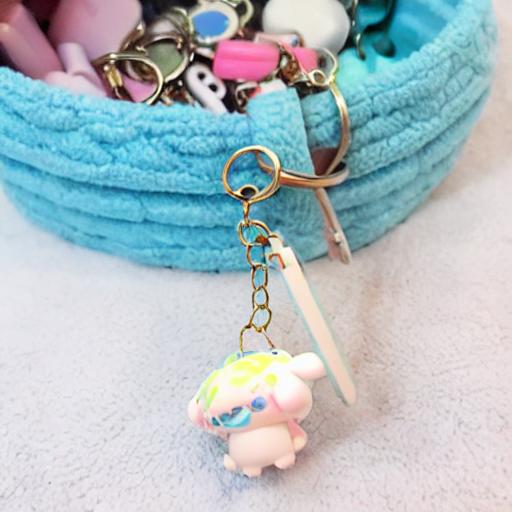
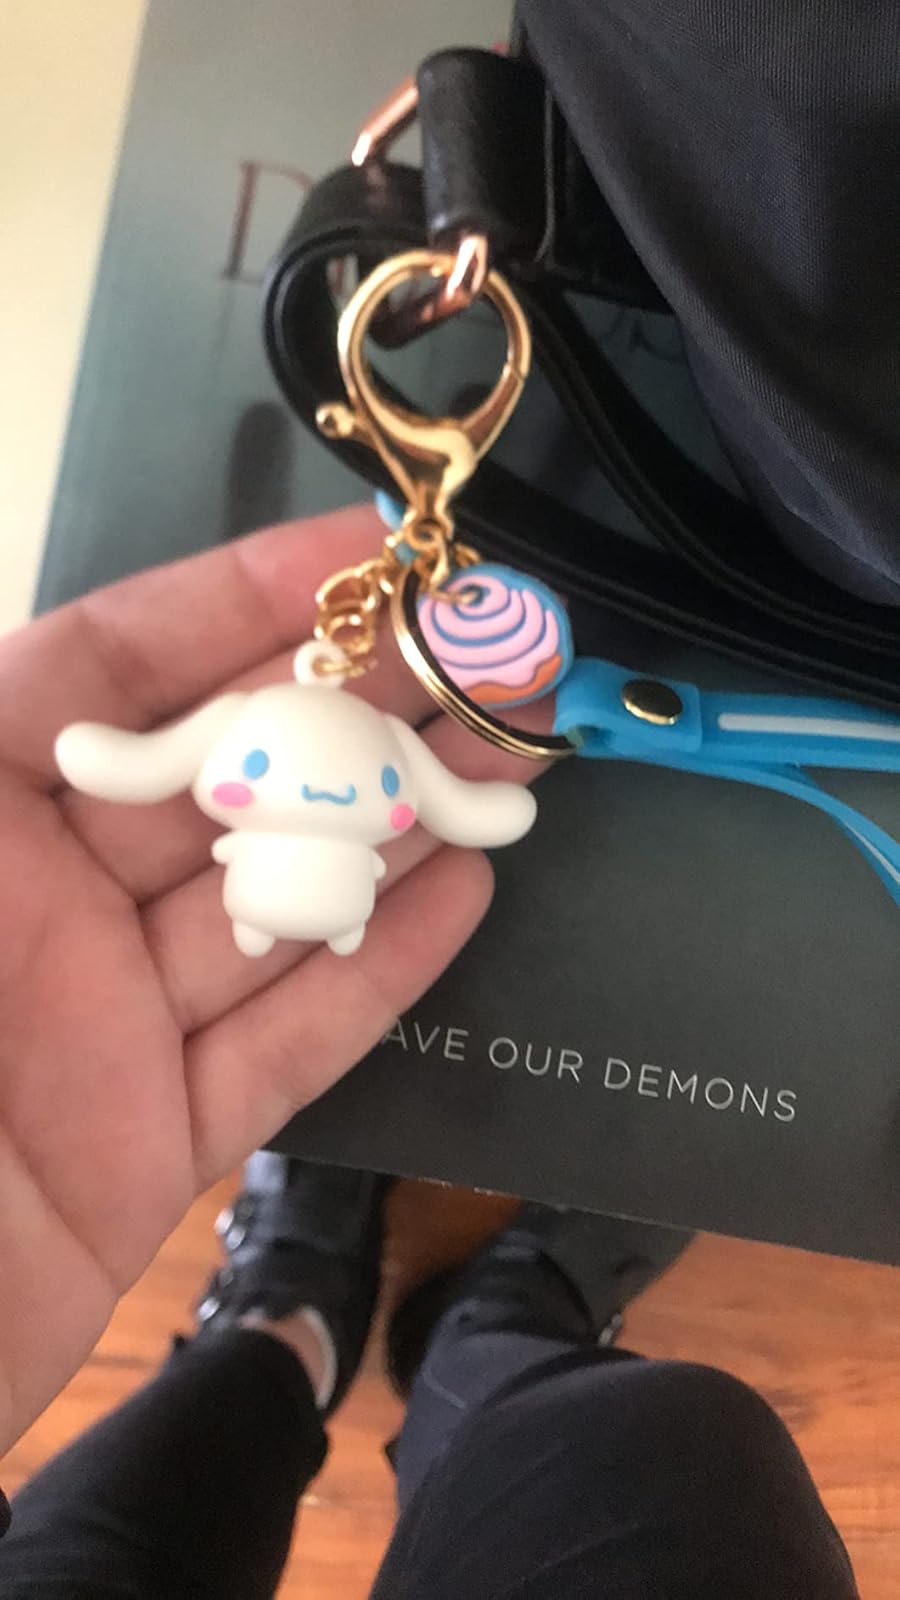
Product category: accessories_keychain
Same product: no